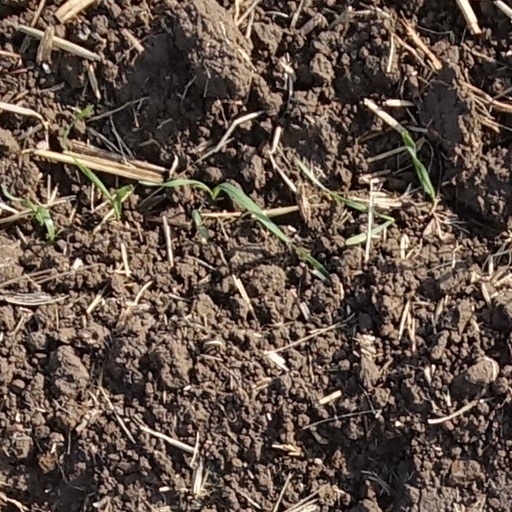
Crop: wheat